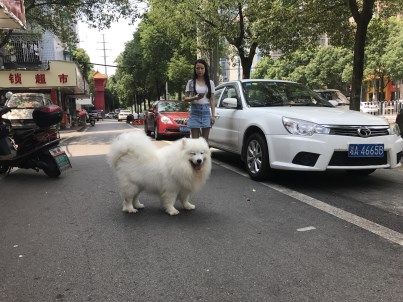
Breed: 2192-n000088-Samoyed